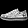
Label: Sneaker